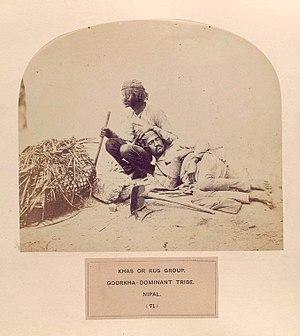
Les Gurkhas sont des unités des armées britanniques et indiennes recrutées au Népal.